John F. Kennedy Presidential Library and Museum

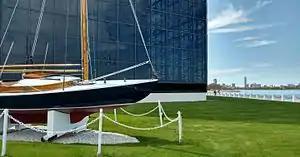
The sailboat "Victura" and the exterior of the Library

Campaign Trail – Exhibit on the presidential campaign of 1960 and New Frontier, featuring 1960 Democratic National Convention memorabilia, and a replica of a Kennedy campaign office.